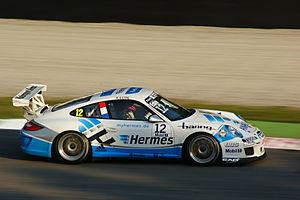
Kévin Estre, né le 28 octobre 1988 à Lyon, est un pilote automobile français.